Shulin District

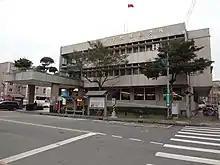
Shulin District office

Shulin District is an inner city district in southwestern New Taipei City, Taiwan.